103 series

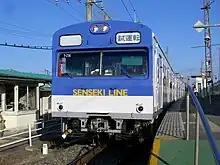
Last remaining 103 series set on the Senseki Line, in January 2007

JR East has previously operated a large number of 103 series sets on the following lines.